List of informally named dinosaurs

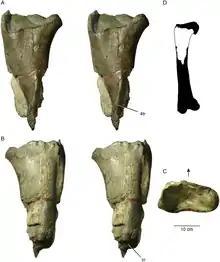
The upper femur of "Suciasaurus"

"Rutellum" is the pre-Linnaean name given to a dinosaur specimen from the Late Jurassic (Oxfordian)-aged Coralline Oolite Formation. It was a sauropod, possibly a cetiosaurid, which lived in what is now England. The specimen (OU 1352), called "Rutellum impicatum", was described in 1699 by Edward Lhuyd alongside specimen OU 1358, what is now believed to be a "Megalosaurus" tooth crown, and is notable as the earliest named entity that is recognizable as a dinosaur. It was based on a tooth collected from Caswell, near Witney, Oxfordshire.